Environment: real
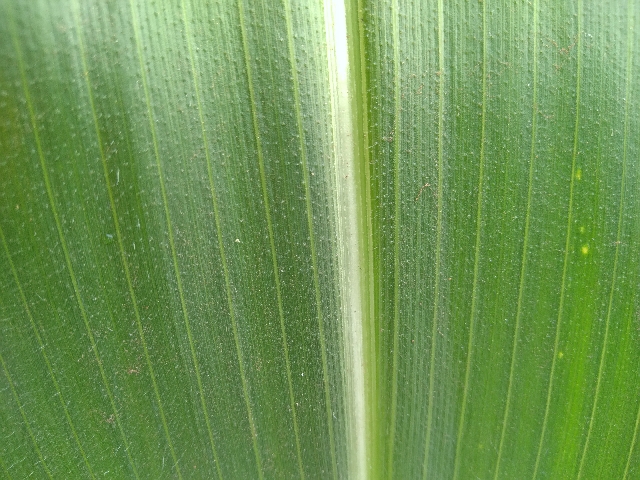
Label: healthy